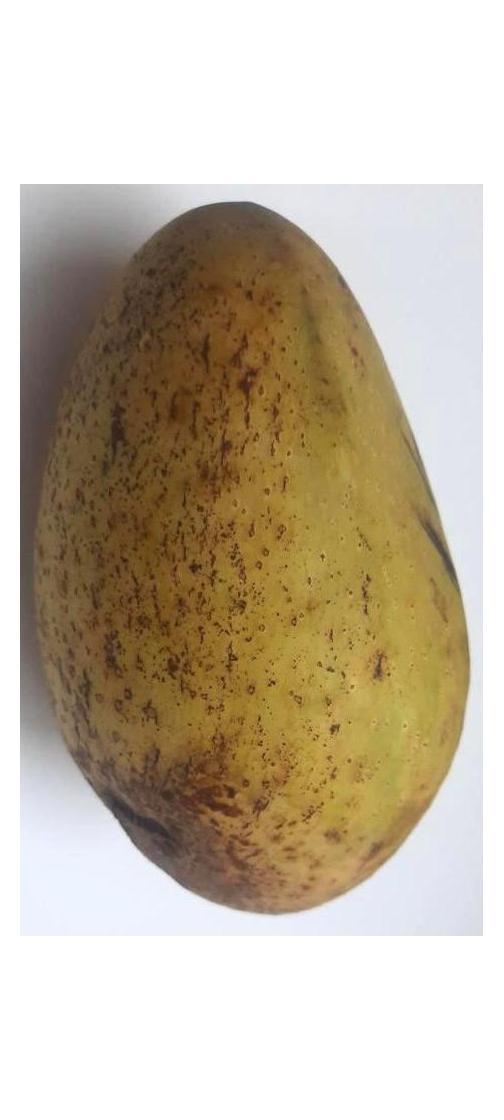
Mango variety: Ashshina Classic